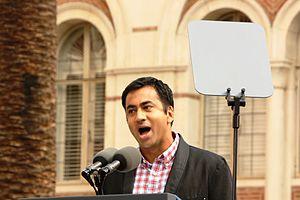
Kal Penn est un acteur et producteur américain né le 23 avril 1977 à Montclair, dans le New Jersey, aux.